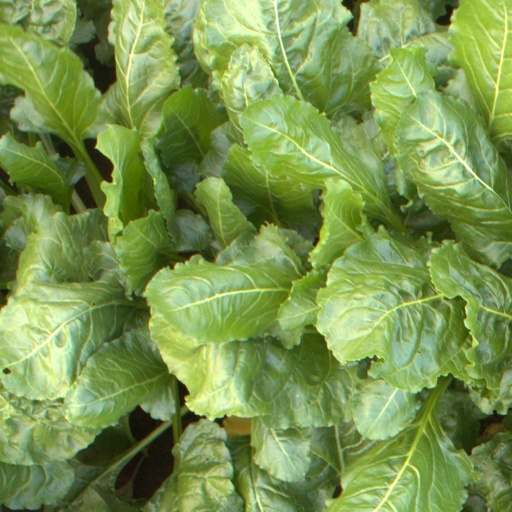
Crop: sugar beet